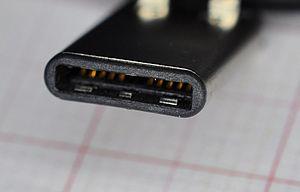
Thunderbolt est un format de connexion informatique conçu par Intel, dont les travaux ont débuté en 2007, sous le nom de code Light Peak. Cette connexion doit utiliser à terme la fibre optique, bien que ses premières implantations utilisent des fils de cuivre standards. Cette interface permet l'utilisation des protocoles DisplayPort et PCI Express dans la même interface. Le connecteur Mini DisplayPort, qui était notamment déjà présent sur les ordinateurs d'Apple, a été choisi comme interface standard pour Thunderbolt. La version 3 du Thunderbolt bascule sur le connecteur USB de type C, et permet donc en plus l'utilisation du protocole USB standard sur la même interface. Cette version entérine l'utilisation du cuivre, car l'utilisation du câble comme alimentation électrique est aussi un élément important de cette interface.